Syndesinae

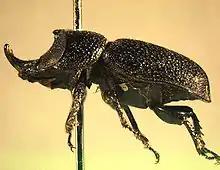

Syndesinae is a subfamily of stag beetles in the family Lucanidae. There are at least two genera and four described species in Syndesinae.